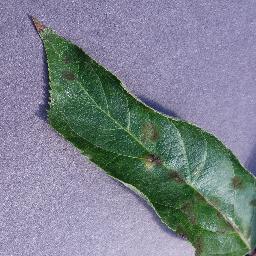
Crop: apple
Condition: scab